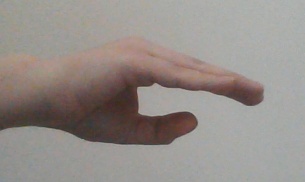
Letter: jeem